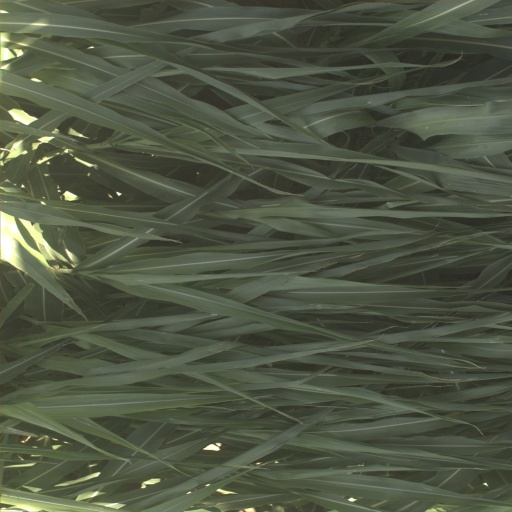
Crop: sorghum